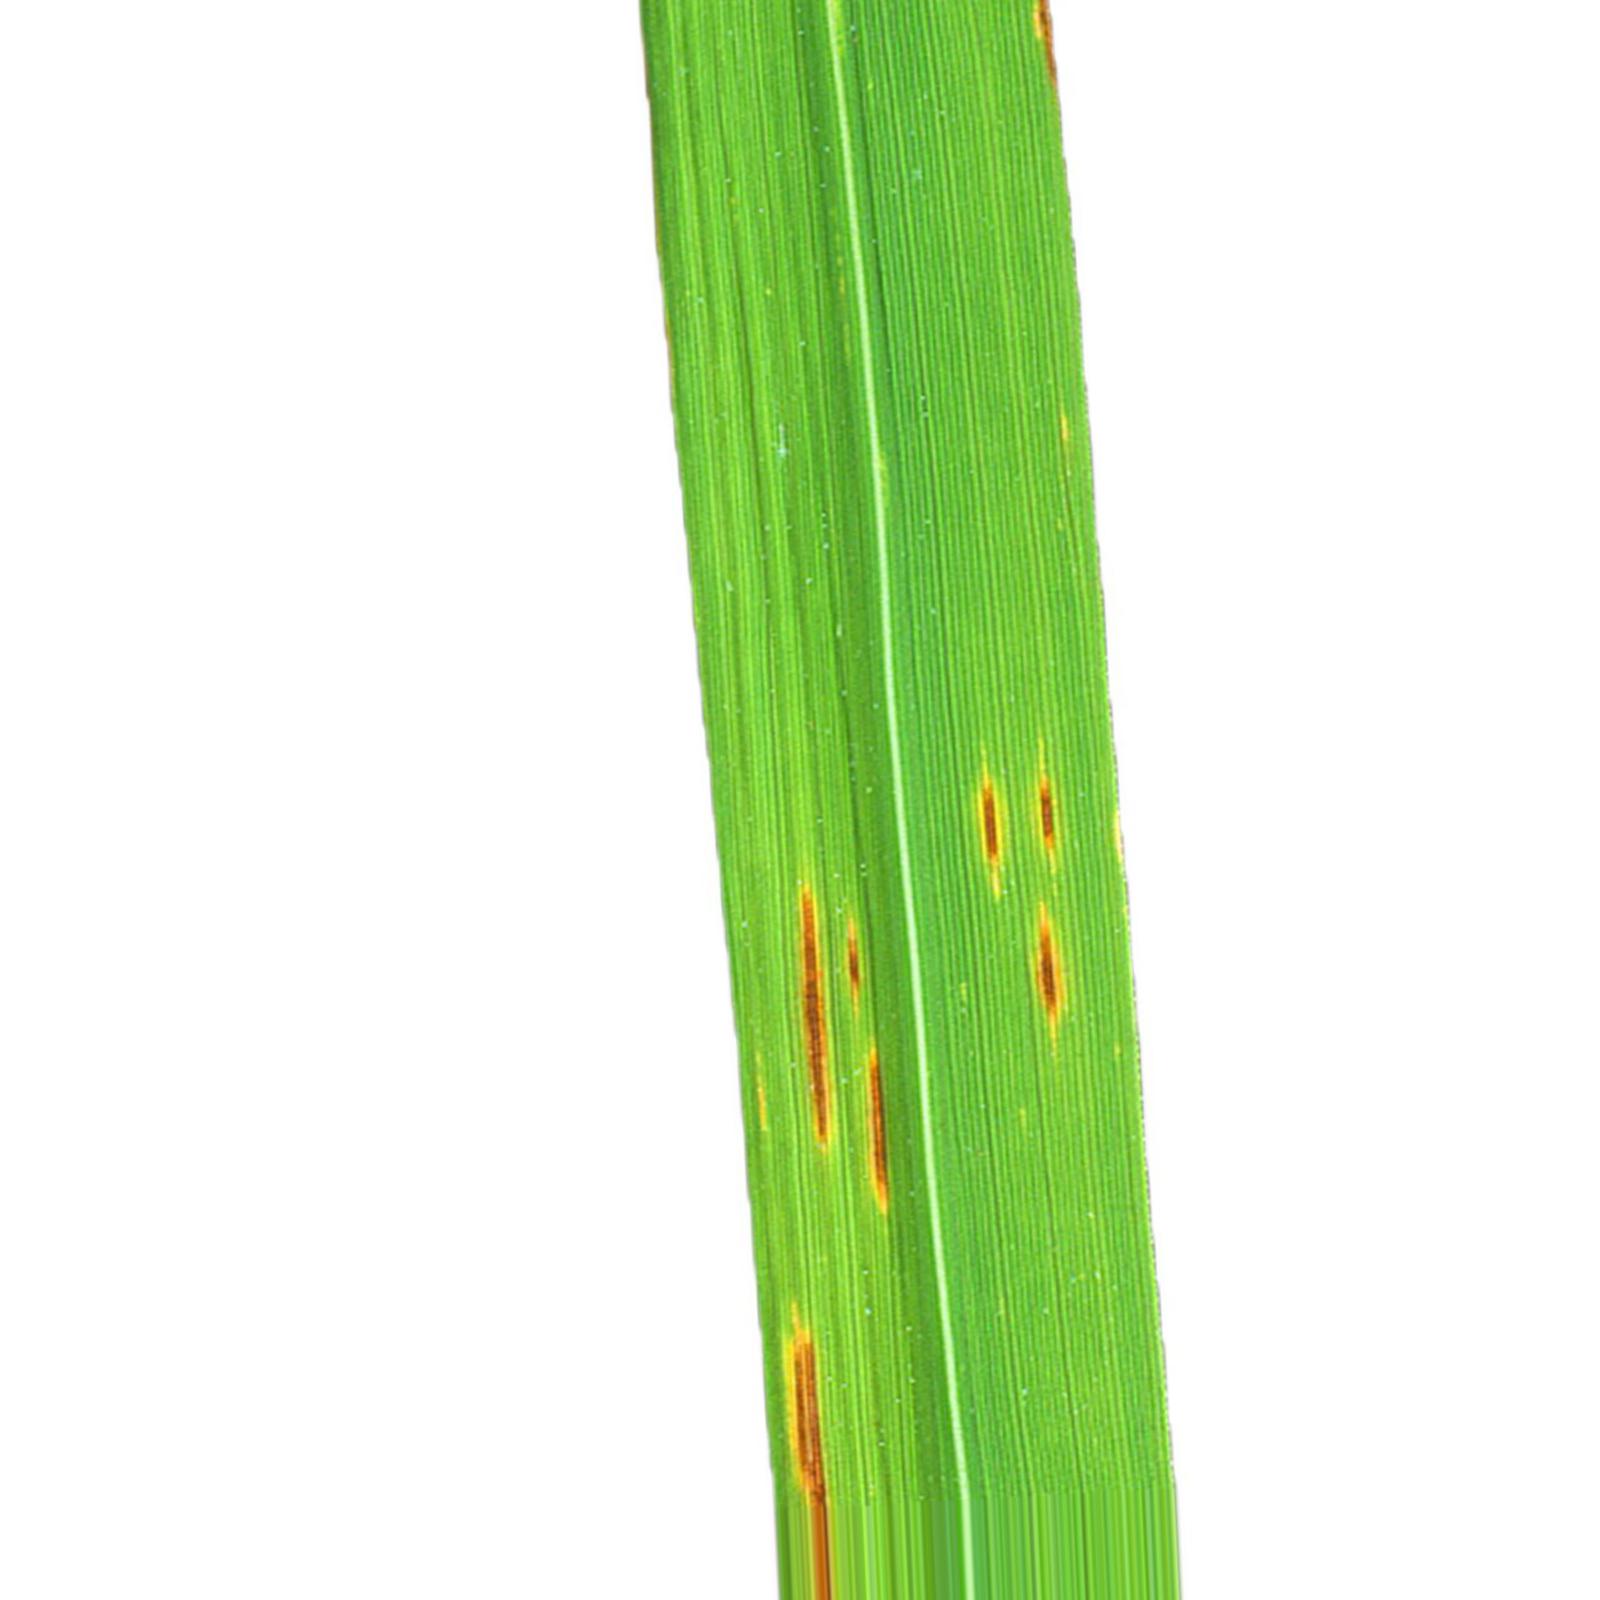
Nhãn: Bệnh Gạch Nâu ( Narrow Brown Spot )